Alexandra Tóth (footballer, born 1991)

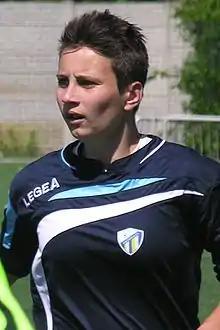

Alexandra Tóth (born 29 January 1991 in Zalaegerszeg) is a Hungarian football defender currently playing in the Hungarian First Division for Viktória FC, with whom she has also played the Champions League. She is a member of the Hungarian national team.